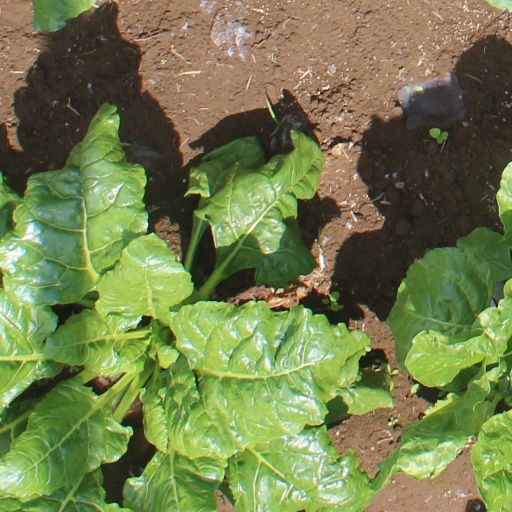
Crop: sugar beet